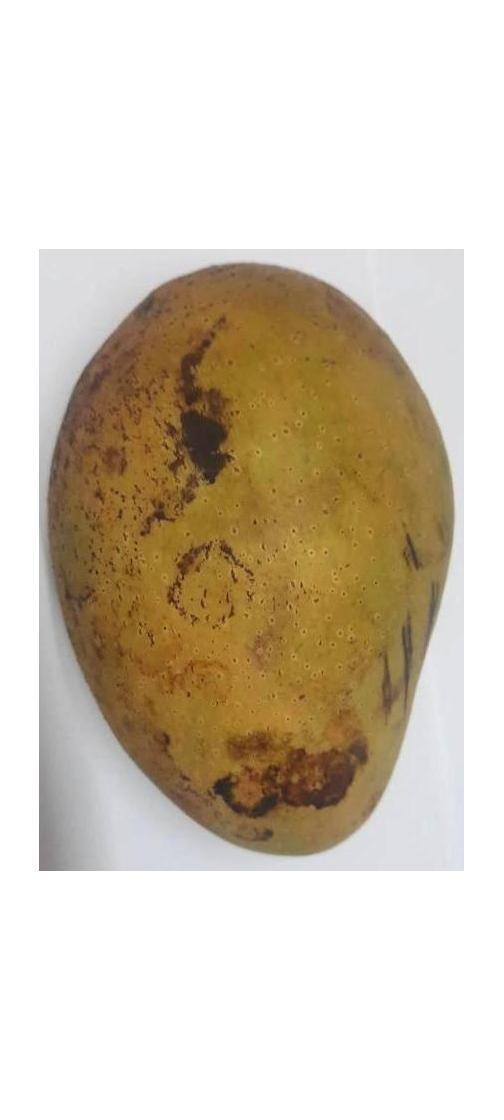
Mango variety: Ashshina Classic